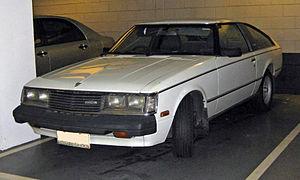
La Toyota Celica est commercialisée au Japon dans les années 1970.